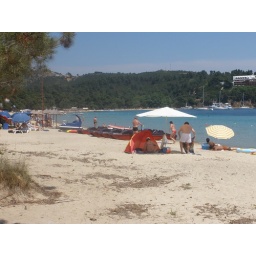
Said to be the best beach in Greece and I haven't seen better. Still cool water and soft sand.